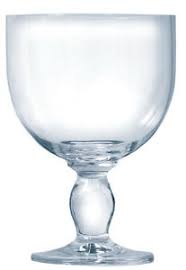
Label: glass